Scowcroft Warehouse

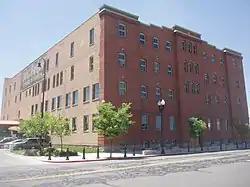
The warehouse in 2009

The Scowcroft Warehouse is a historic building in Ogden, Utah. It was built as a four-storey warehouse with a basement in 1900 for John Scowcroft and Sons, whose founder John Scowcroft converted to the Church of Jesus Christ of Latter-day Saints in England before immigrating to Utah with his family in 1880. He was the founder and namesake of this dry goods wholesale company in Ogden, and he was also a director of a beetroot sugar manufacturer in Northern Utah called the Ogden Sugar Company, which later merged with several companies to become the Amalgamated Sugar Company. The factory was designed by Ogden architect Leslie S. Hodgson and was listed on the National Register of Historic Places in 1978.